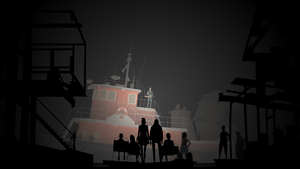
Capture d’écran du jeu Kentucky Route Zero.
Kentucky Route Zero est un jeu vidéo indépendant épisodique conçu par Jake Elliott et Tamas Kemenczy et mis en musique par Ben Babbitt, au sein de leur collectif Cardboard Computer. Il s’agit d’un jeu d'aventure graphique empruntant grandement au jeu d'aventure textuel et s’inspirant beaucoup du théâtre. Le jeu est composé de cinq épisodes, appelés « actes », s’inscrit dans les genres du réalisme magique et du Southern Gothic, et suit l’histoire d’un livreur d’antiquités perdu au Kentucky et des personnes qu’il rencontre sur sa route.